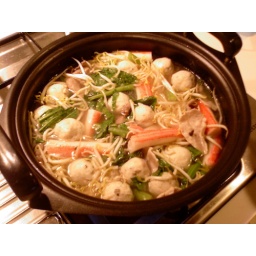
kani sticks, fish meatballs, kailan, bean sprouts, chicken fillet strips, beef fillet strips. all cooked together in chicken based broth. singapore